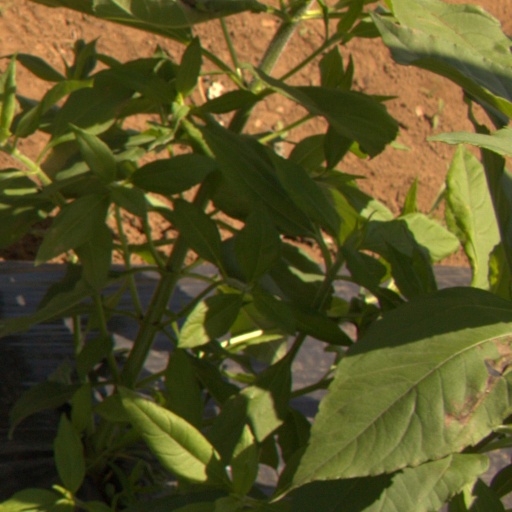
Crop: Jerusalem artichoke